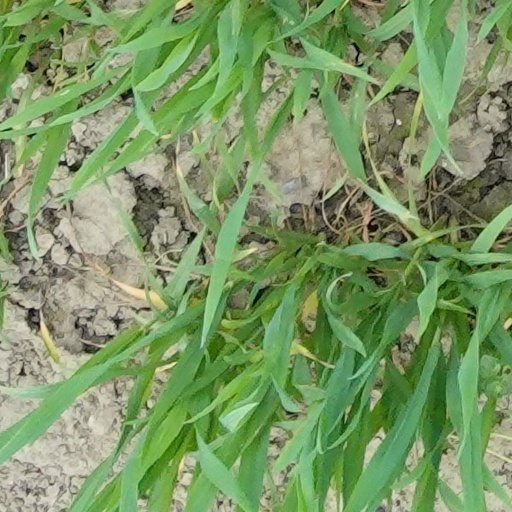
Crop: wheat